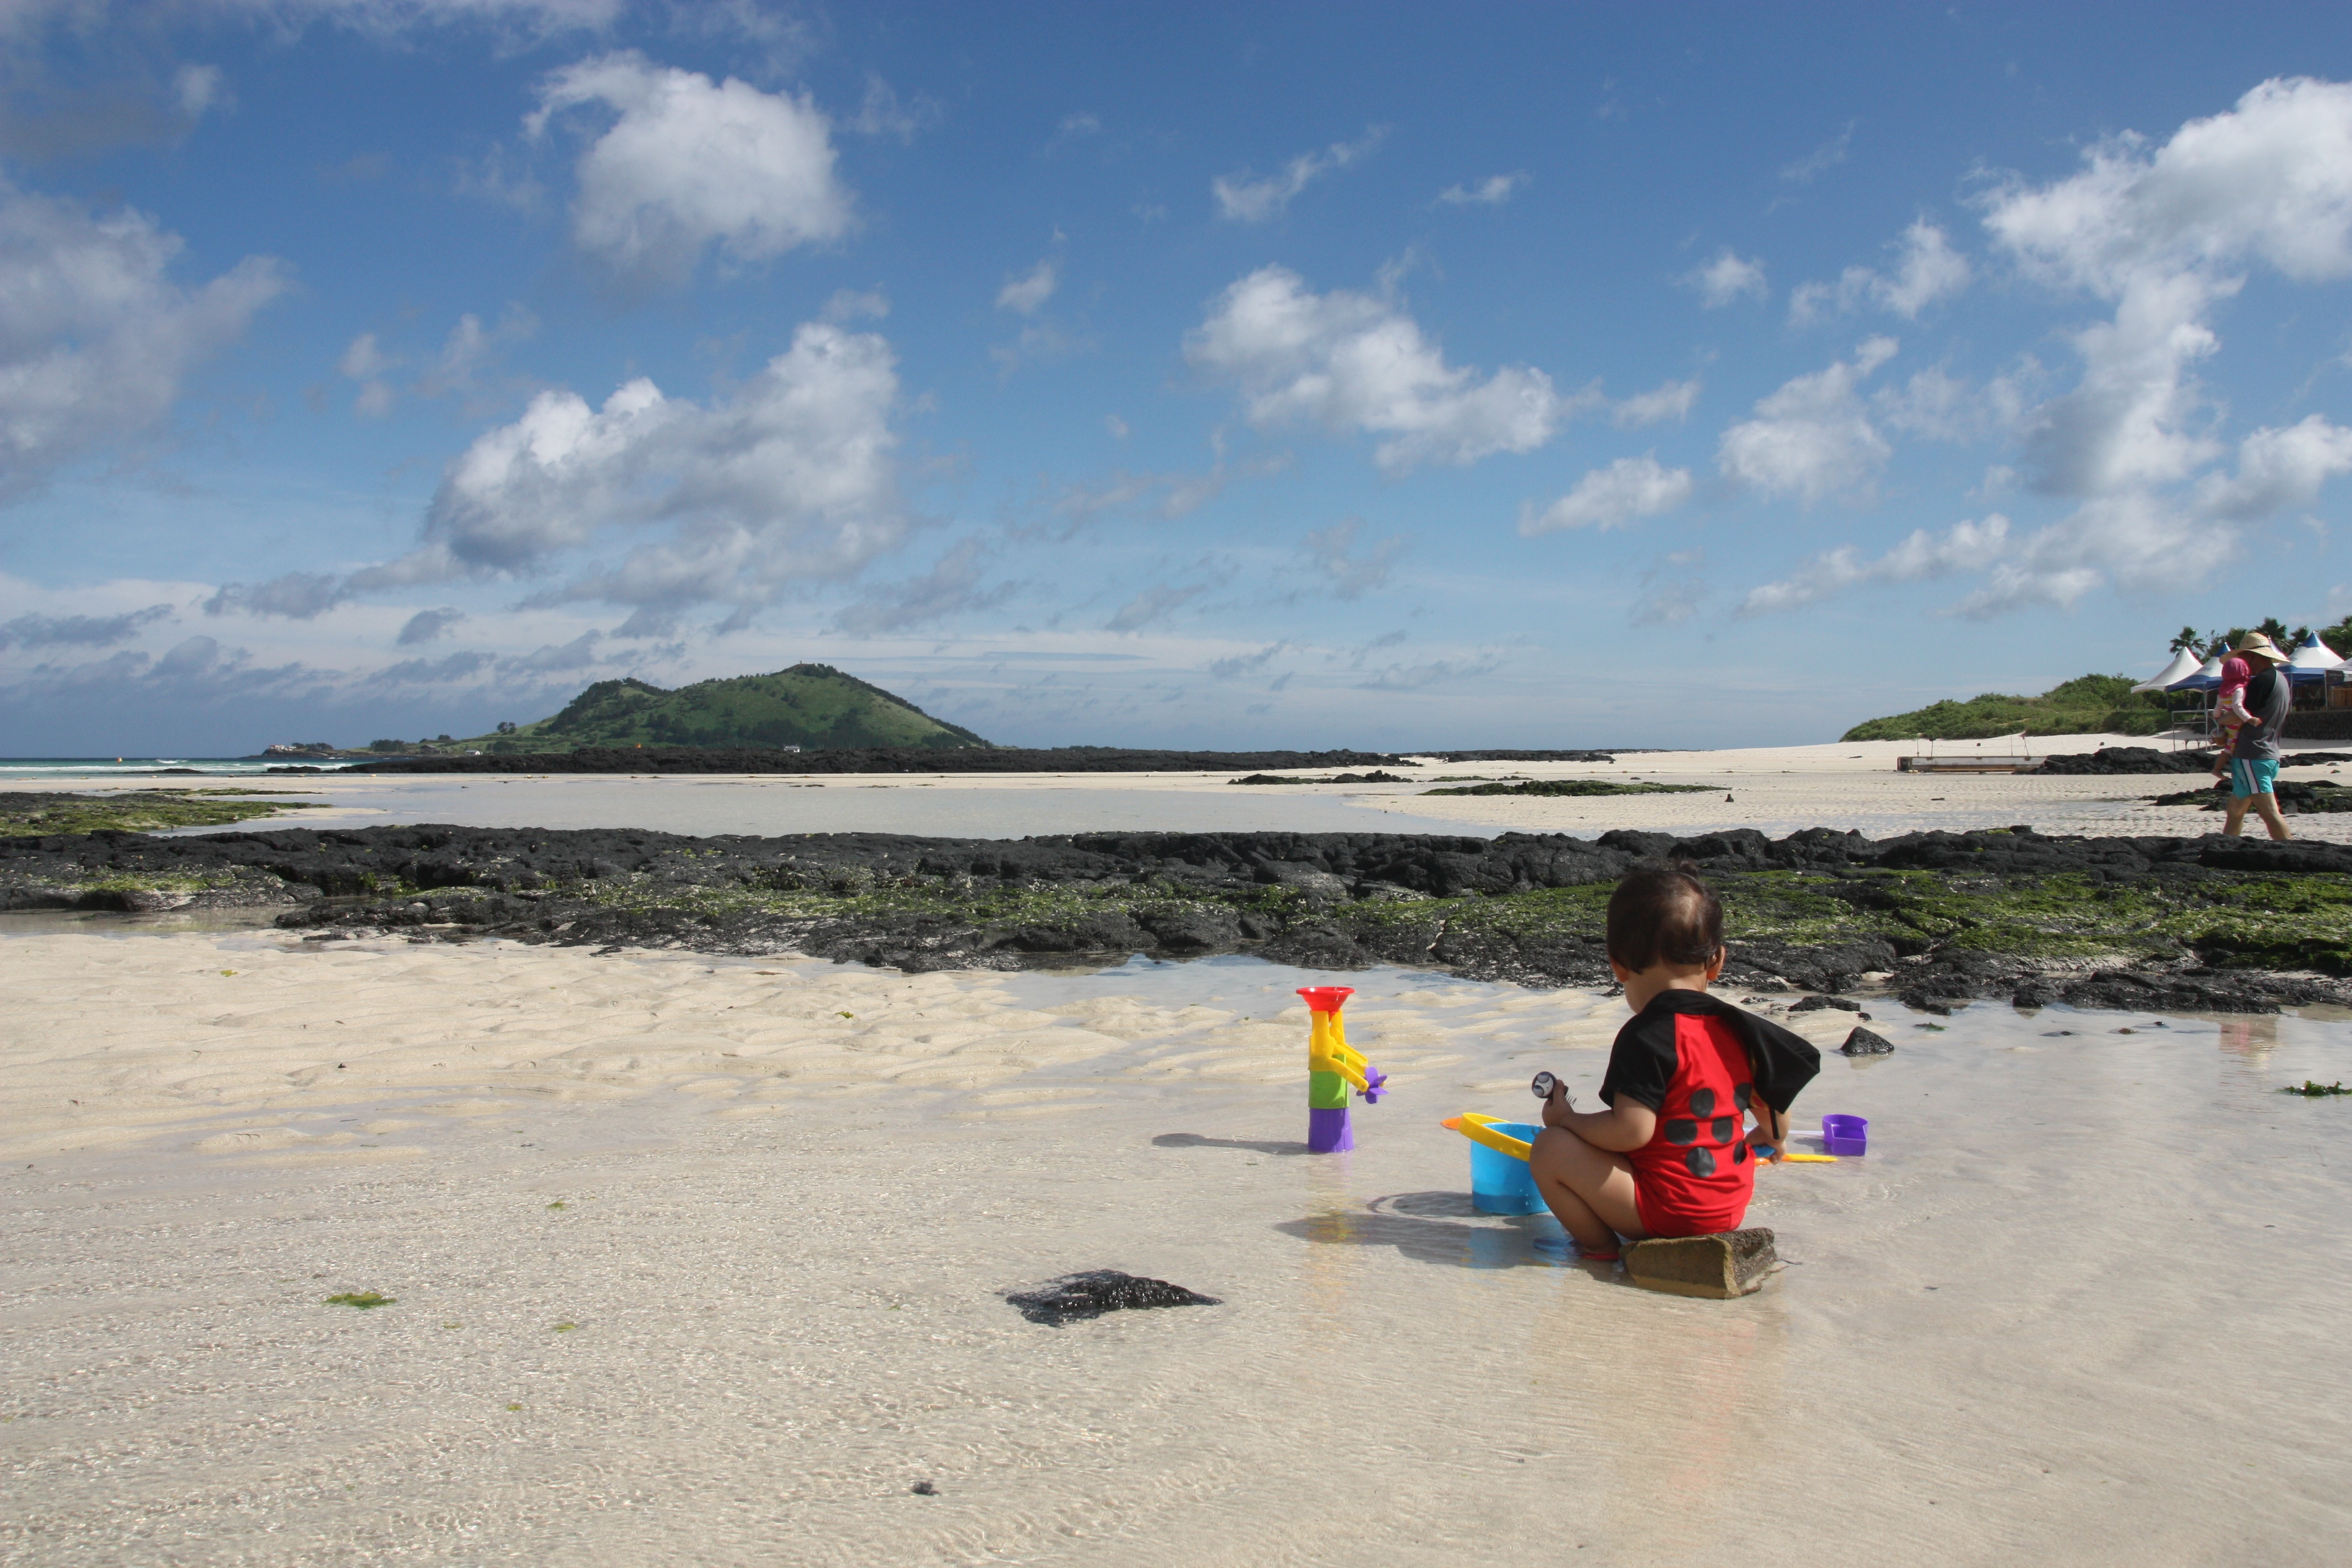
beach, sea, coast, sand, shore, paddle, vehicle, bay, kayak, boating